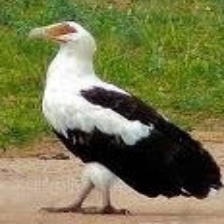
Species: PALM NUT VULTURE
Scientific name: GYPOHIERAX ANGOLENSIS
ImageNet parent category: vulture